Courtney Lee

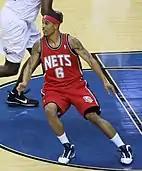
Lee with the Nets in October 2009

After spending his rookie year with the Orlando Magic, Lee was traded on June 25, 2009, along with Rafer Alston and Tony Battie, to the New Jersey Nets for future teammate Vince Carter and Ryan Anderson.